South Oak Cliff High School

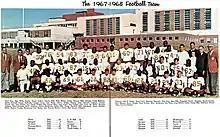
This picture of the 1967-1968 SOC football team illustrates the school's changing demographics

Roosevelt High School was opened in north Oak Cliff 1963 to serve the growing Foundational Black American student population, but at the beginning of the 1966-1967 school year, DISD was forced to desegregate its high schools and black students enrolled at SOC for the first time.